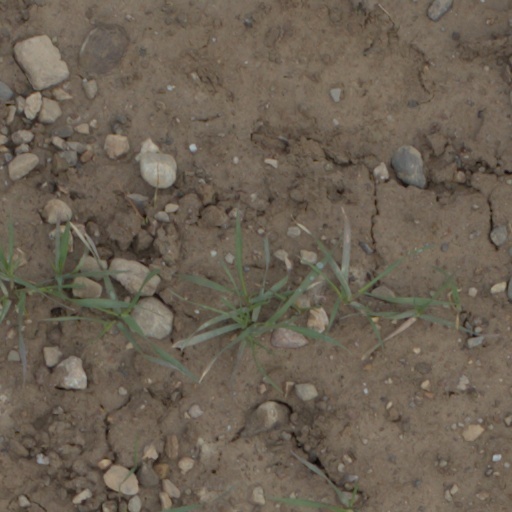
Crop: wheat